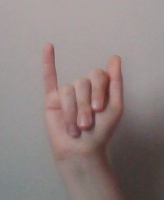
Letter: meem